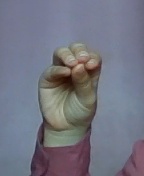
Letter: ha